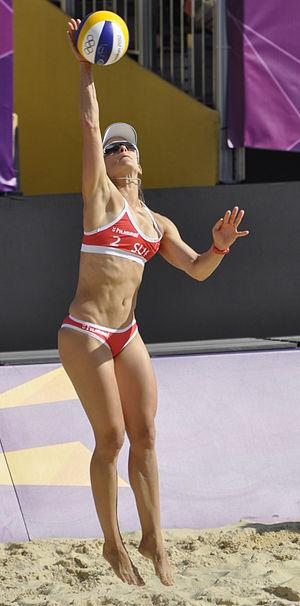
Simone Kuhn, née le 2 septembre 1980 à Nesslau, est une joueuse de beach-volley suisse, désormais retraitée. Elle a notamment été Championne d'Europe de sa discipline en 2004.